Túcume

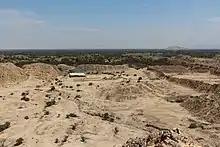
General view of the site

Túcume is a pre-Hispanic site in Peru, south of the La Leche River on a plain around La Raya Mountain. It covers an area of over and encompassing 26 major pyramids and mounds. The area is referred to as "Pirámides de Túcume" (en: "pyramids of Túcume") or Purgatorio (purgatory) by local people.